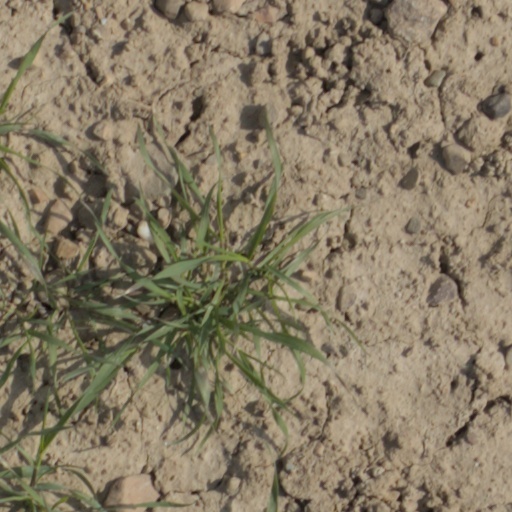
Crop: wheat